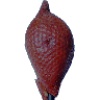
Label: Salak 1